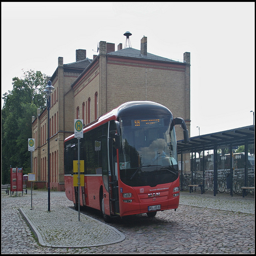
A passenger bus near a bus stop with a building behind
A passenger bus that is pulled up on the side of the street.
a red and black bus is coming down the street
A red and black bus waits at a bus stop.
A red bus parked in front of a passenger terminal.